Albany Law School

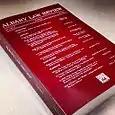

In 1875, Albany Law published the nation's first student-edited legal periodical, the "Albany Law School Journal", which existed for only one academic year before being discontinued. Currently, the school publishes three journals, which are listed in order of their founding: